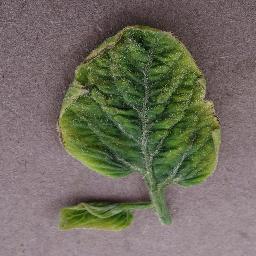
Label: Tomato___Tomato_Yellow_Leaf_Curl_Virus